Francis de Croisset

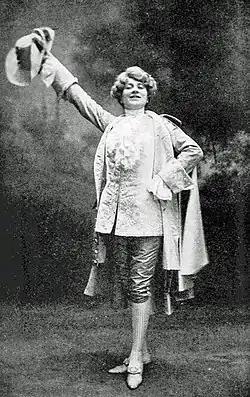
Mary Garden at the 1905 première of "Chérubin"

He was a lawyer by profession, but de Croisset gradually devoted more and more time to the theatre, "until play writing became his vocation."